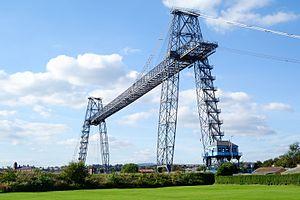
Le pont transbordeur de Newport est une structure métallique destinée au transport des personnes et des véhicules entre les deux rives de l'estuaire de la rivière Usk, qui donne accès au port maritime de Newport, au pays de Galles.